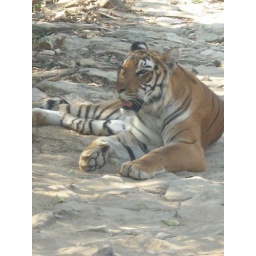
A tiger sits right in front of our bus